Archaeoceti

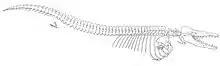
"Dorudon", a basilosaurid.

Basilosaurids, which had tiny hind limbs and flipper-shaped fore limbs, were obligatorily aquatic and came to dominate the oceans. They still lacked the echolocation and baleen of modern odontocetes and mysticeti. Basilosaurids and dorudontids are the oldest obligate aquatic cetaceans for which the entire skeleton is known. They display a number of aquatic adaptations not present in earlier archaeocetes: In the vertebral column, the neck vertebrae are short, the thoracic and lumbar vertebrae are of similar length, the sacral vertebrae are unfused, the sacroiliac joints are absent, and the short tail has a ball vertebra (indicating the presence of a fluke). The scapulae are broad and fan-shaped with anterior acromions and small supraspinous fossae. The ulnae are large and have transversely flat olecranons, the wrists and distal forearms are flattened in the plane of the hands, and the hind limbs are tiny.